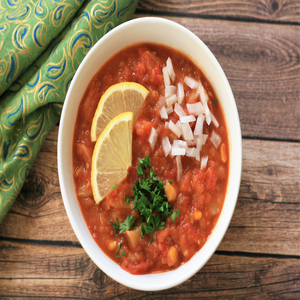
Dish: pavbhaji